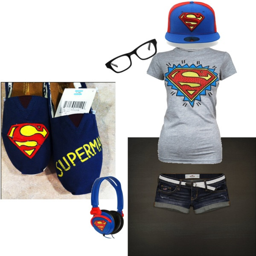
this is for my uncle and brother !